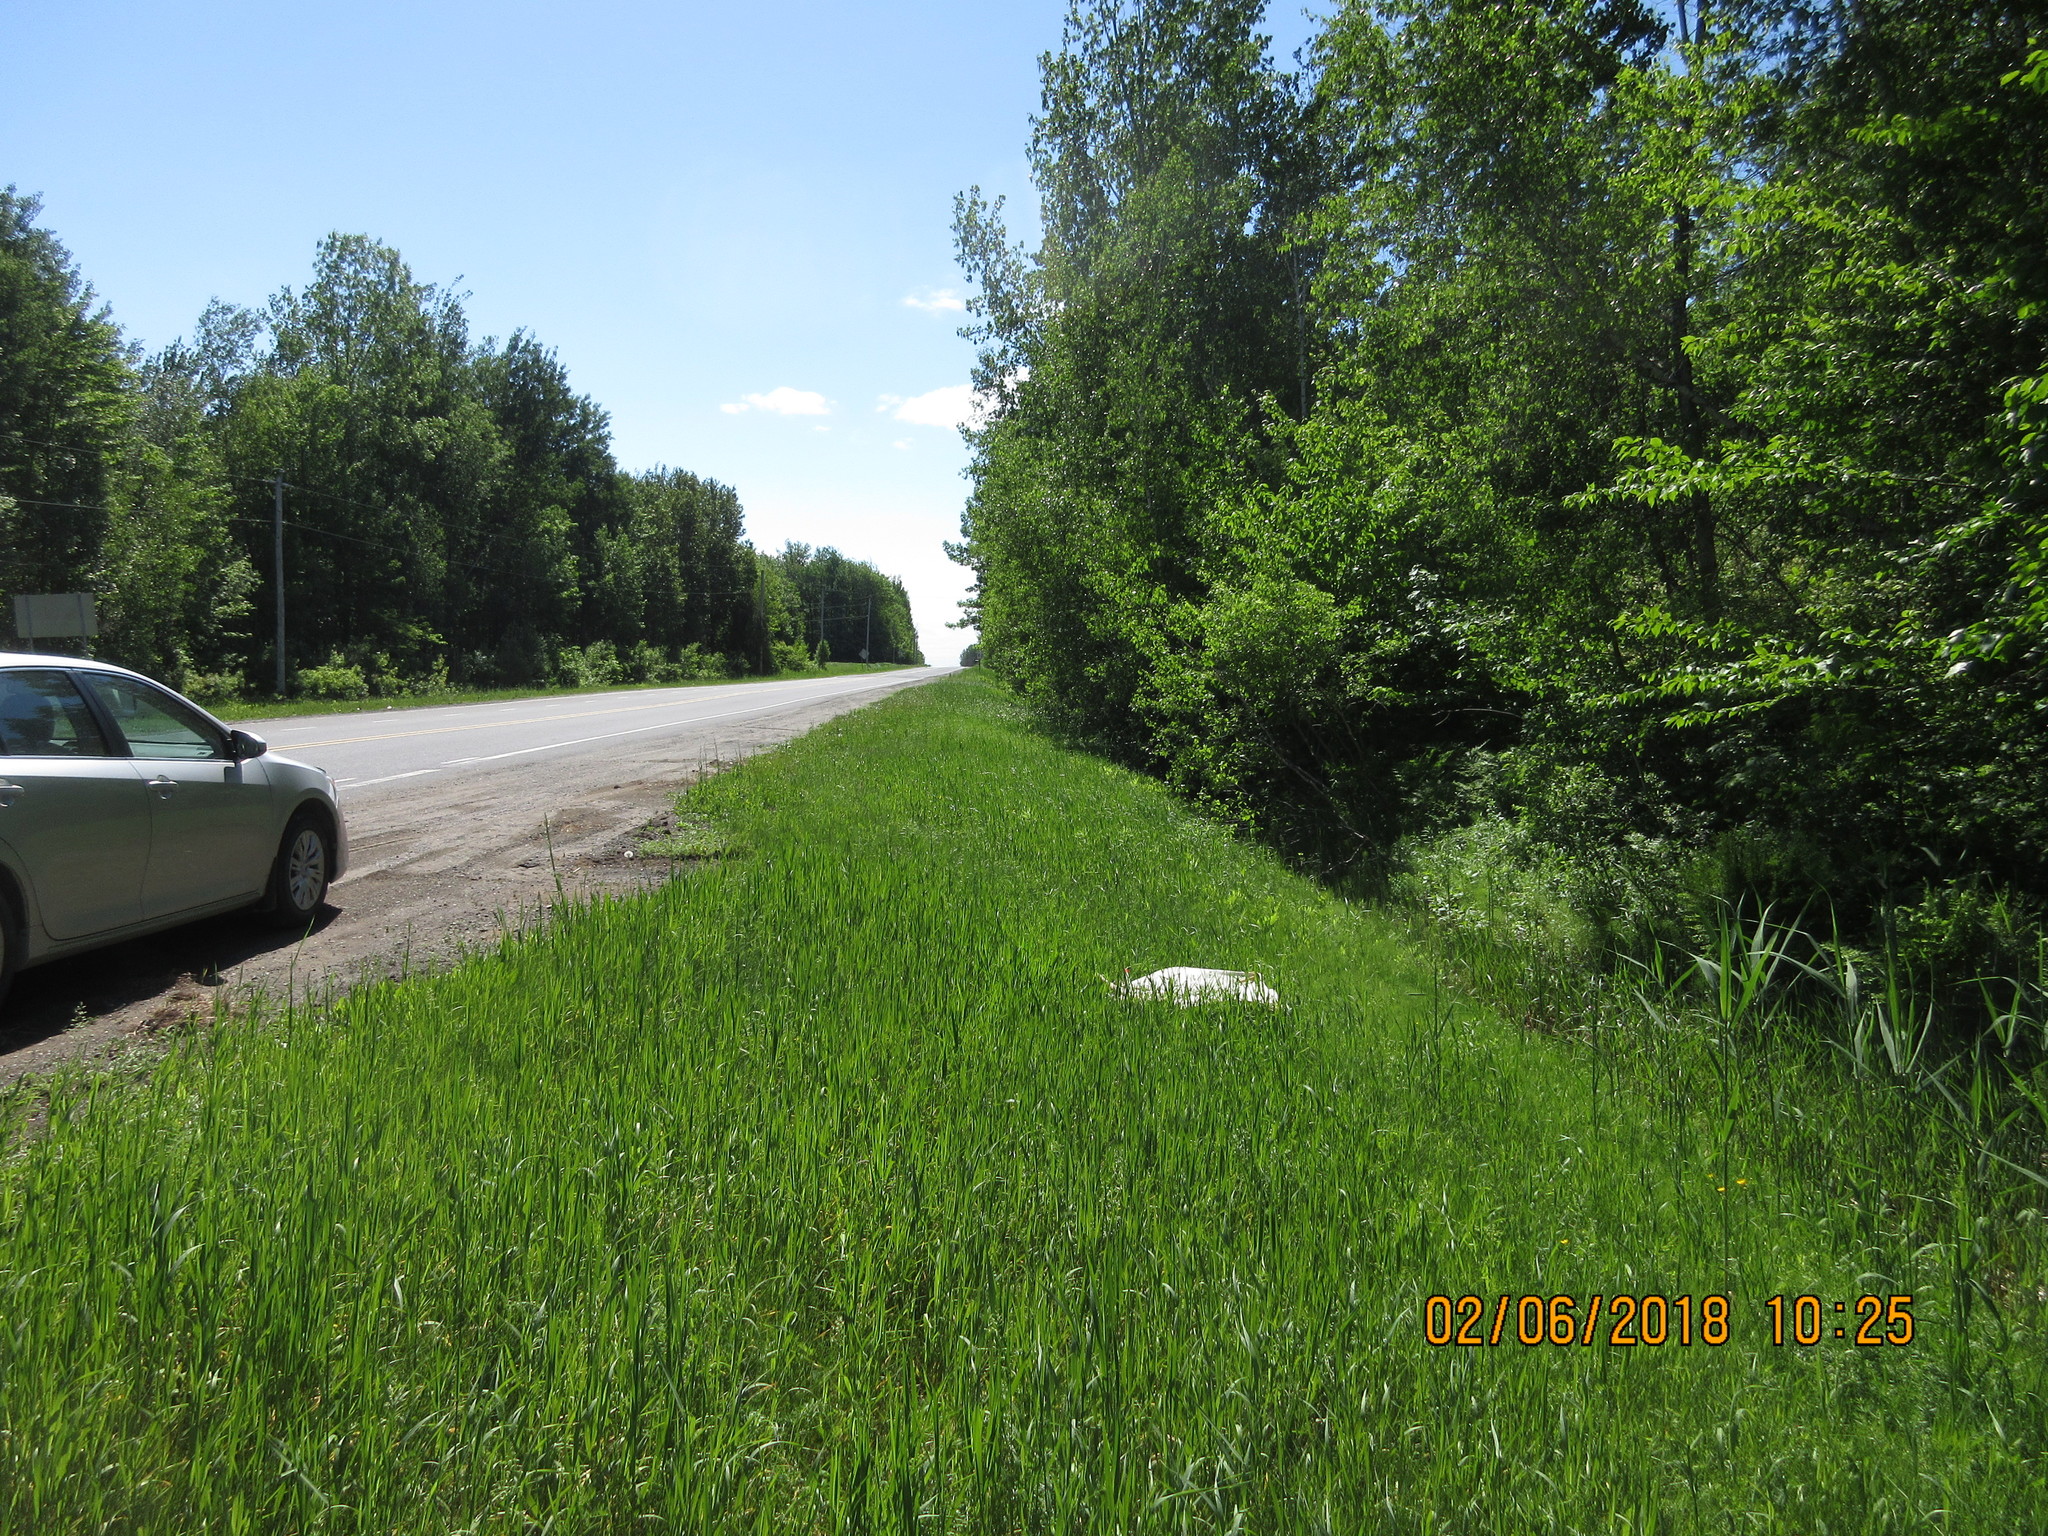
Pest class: lygus_bug